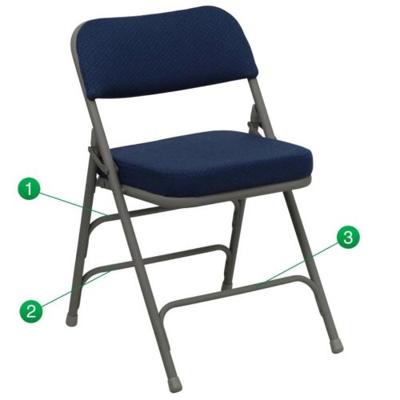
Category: chair